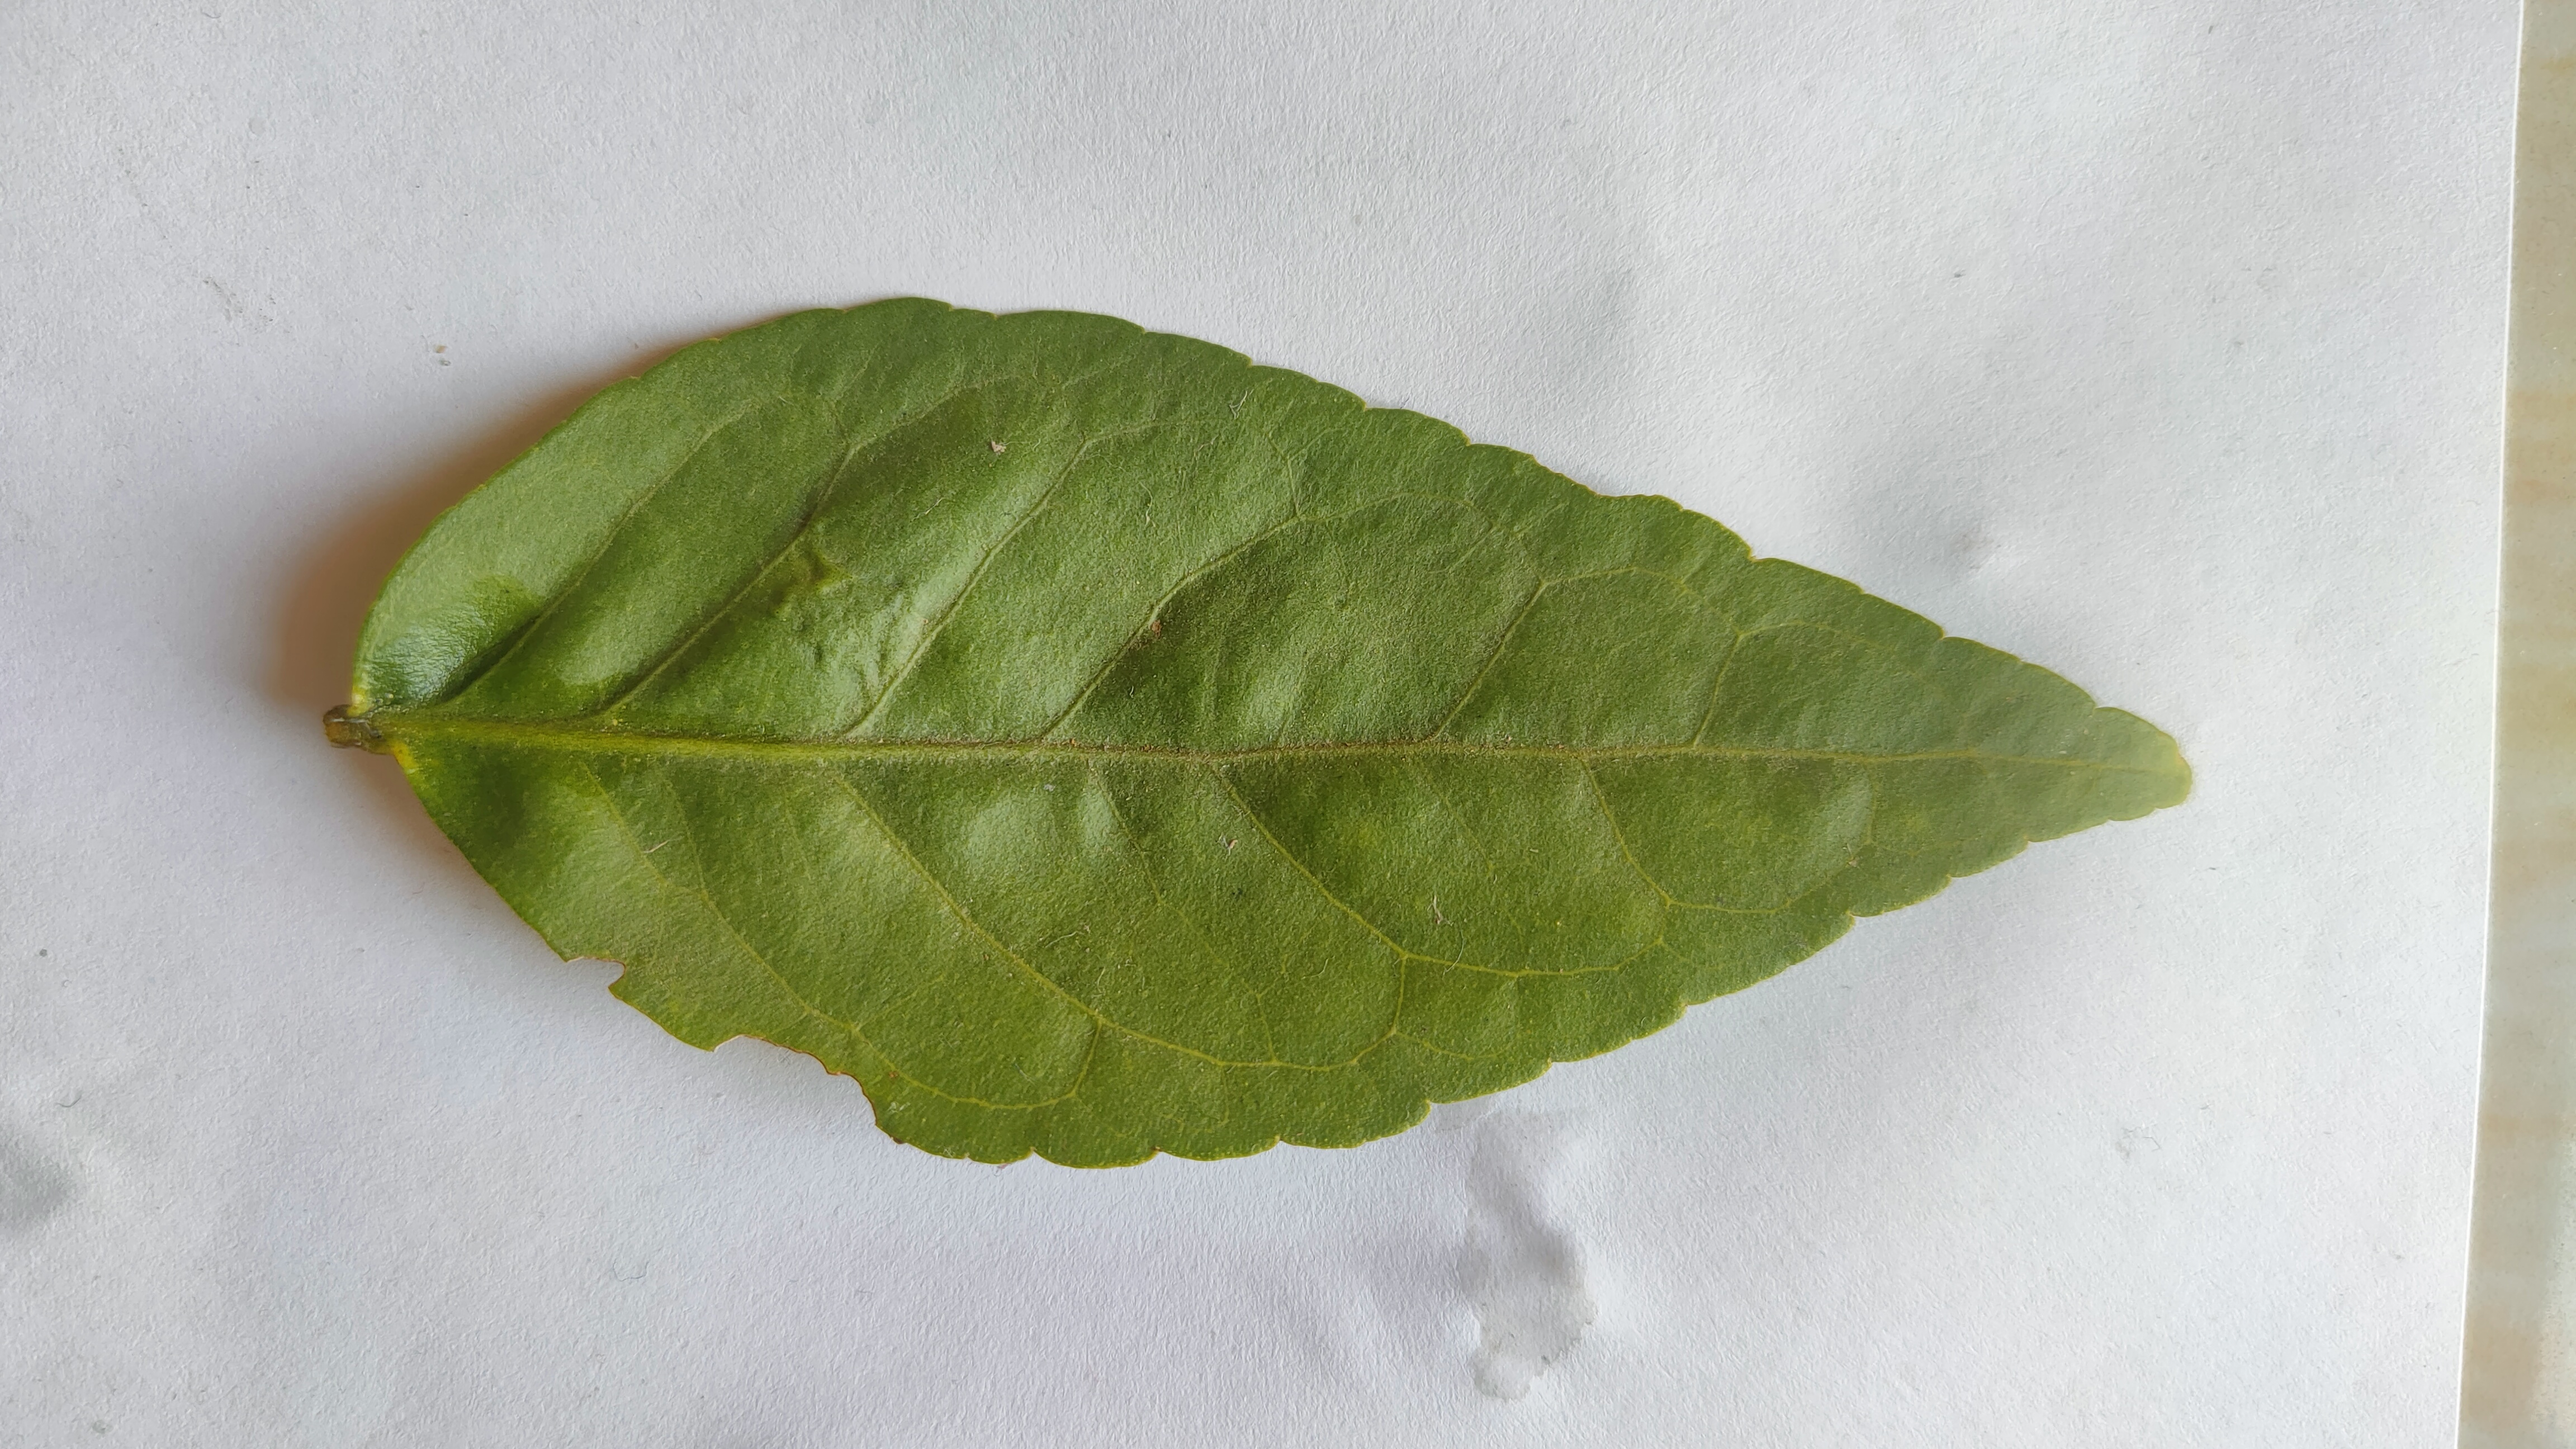
Leaf variety: Aegle marmelos